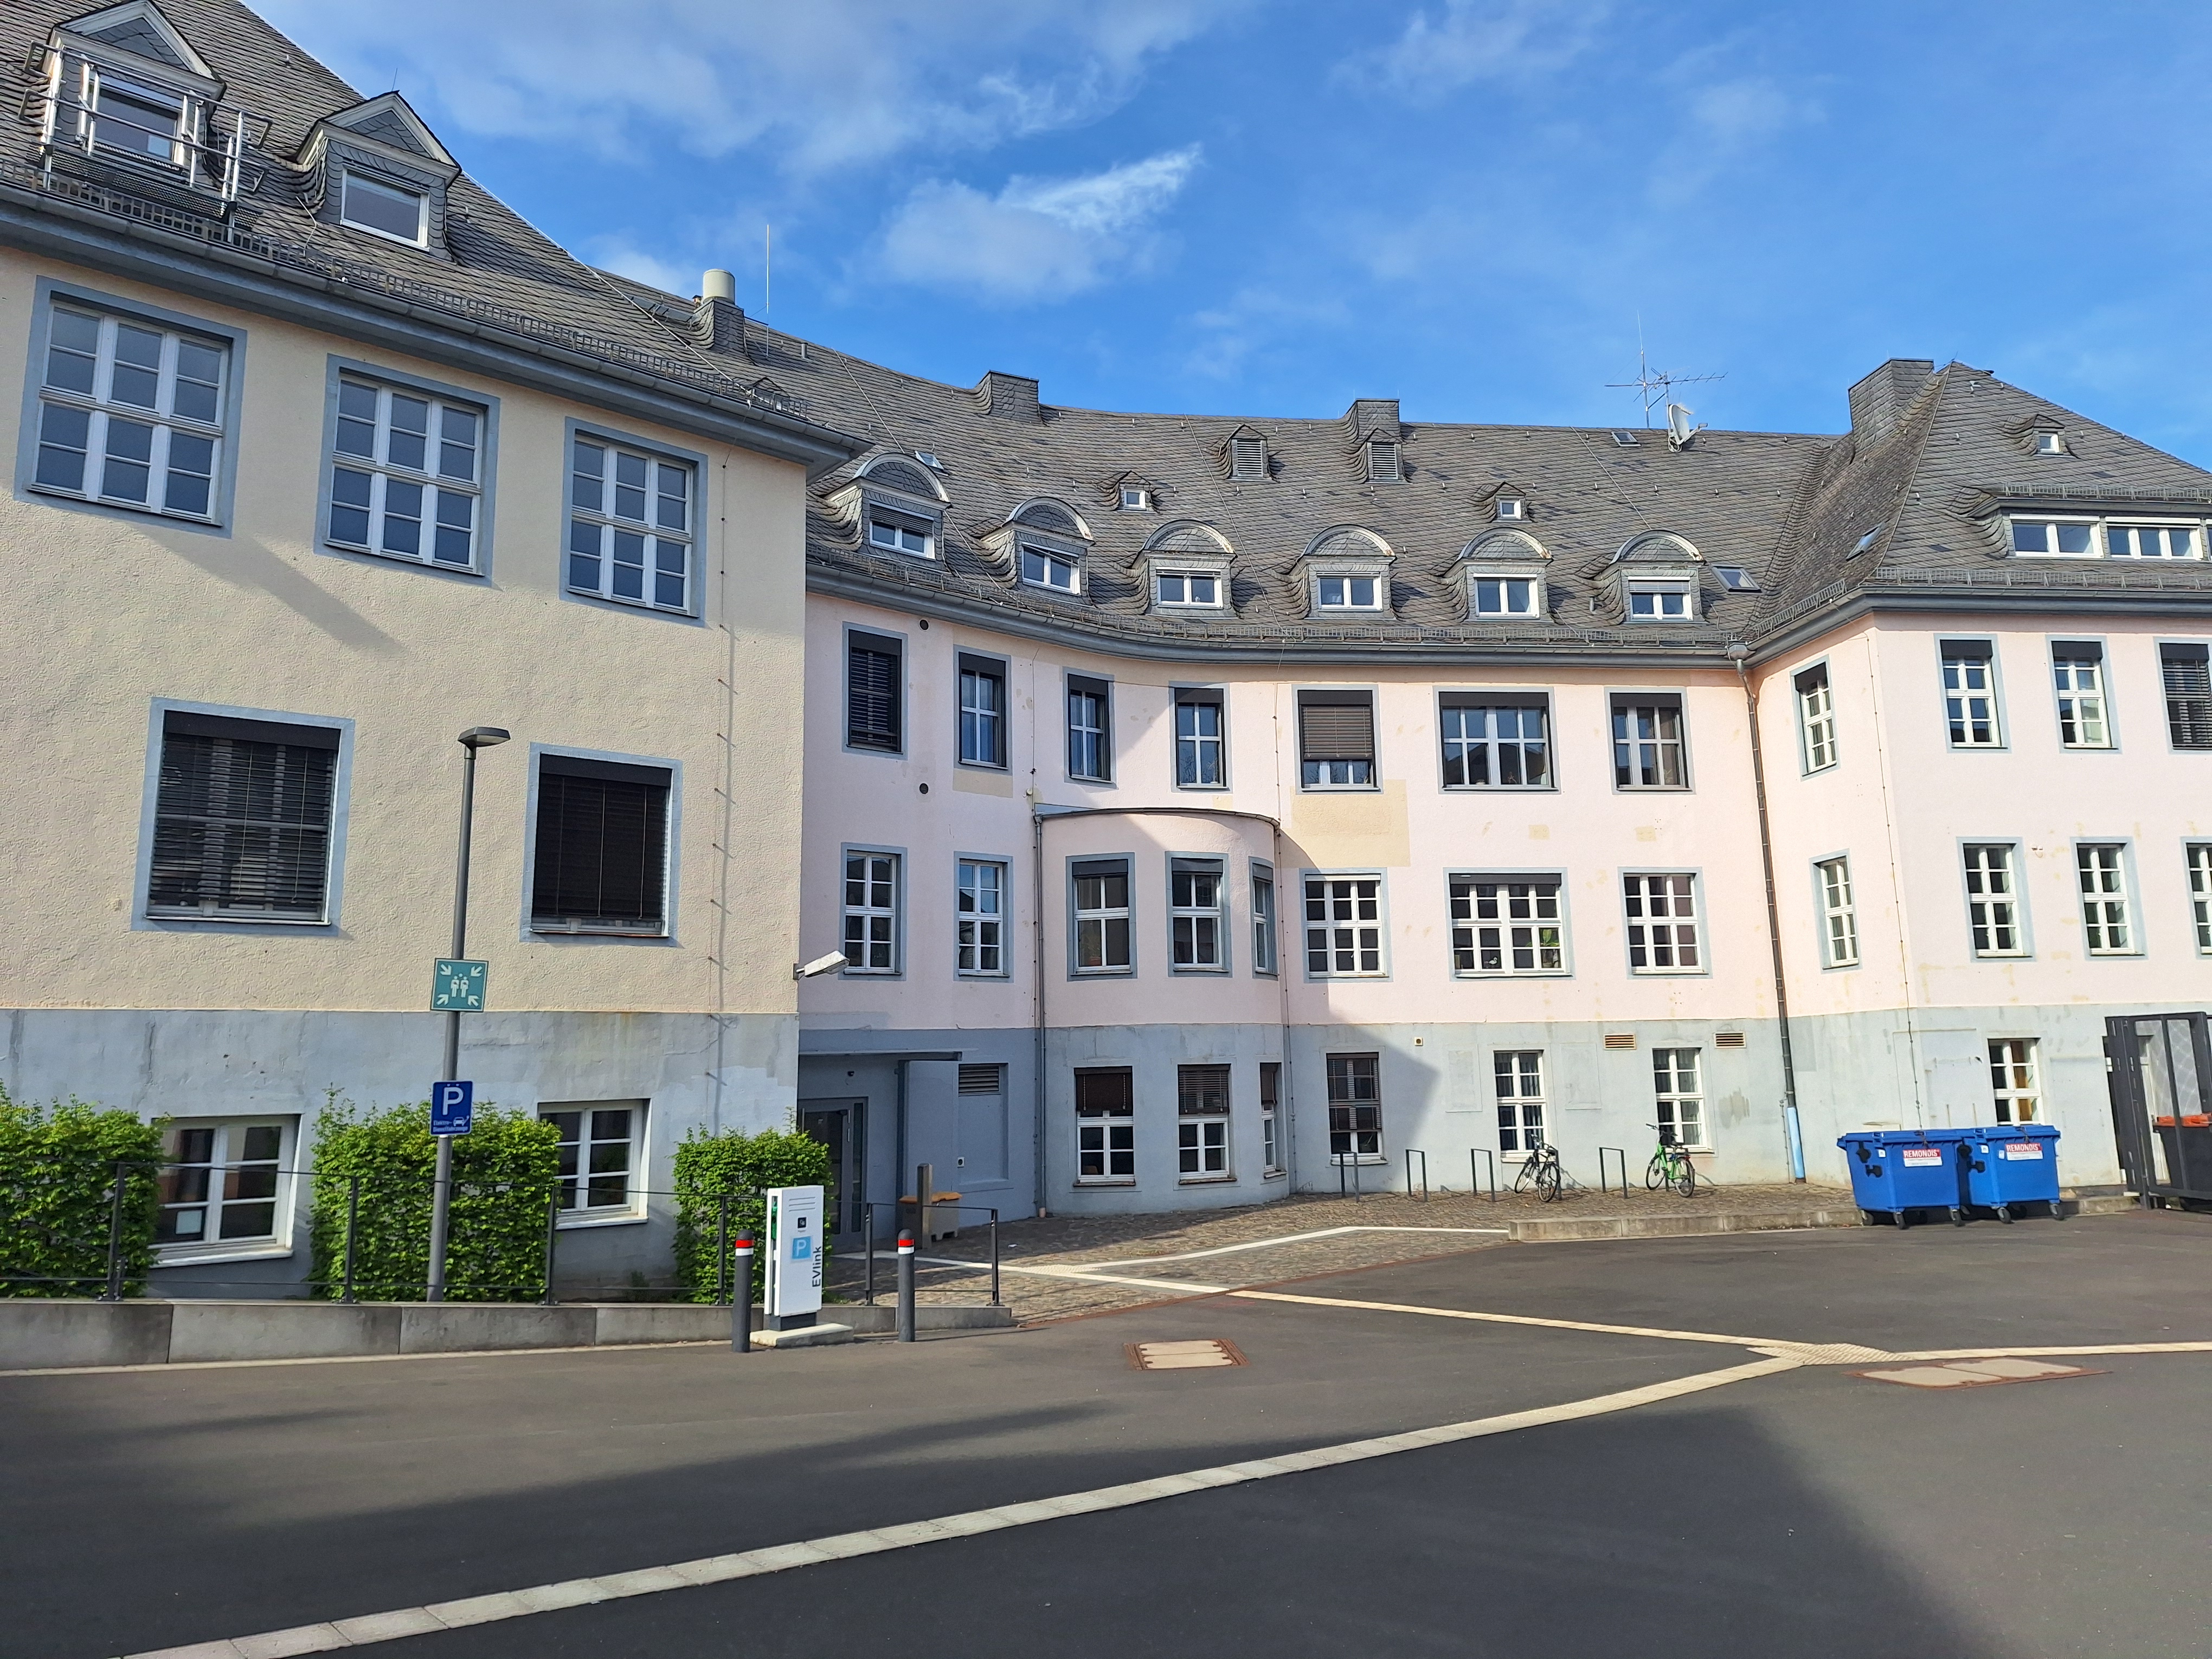
Building: Deutschhausstraße 3